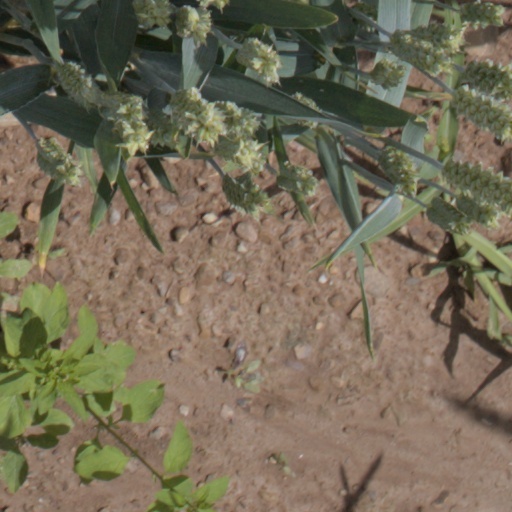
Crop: wheat